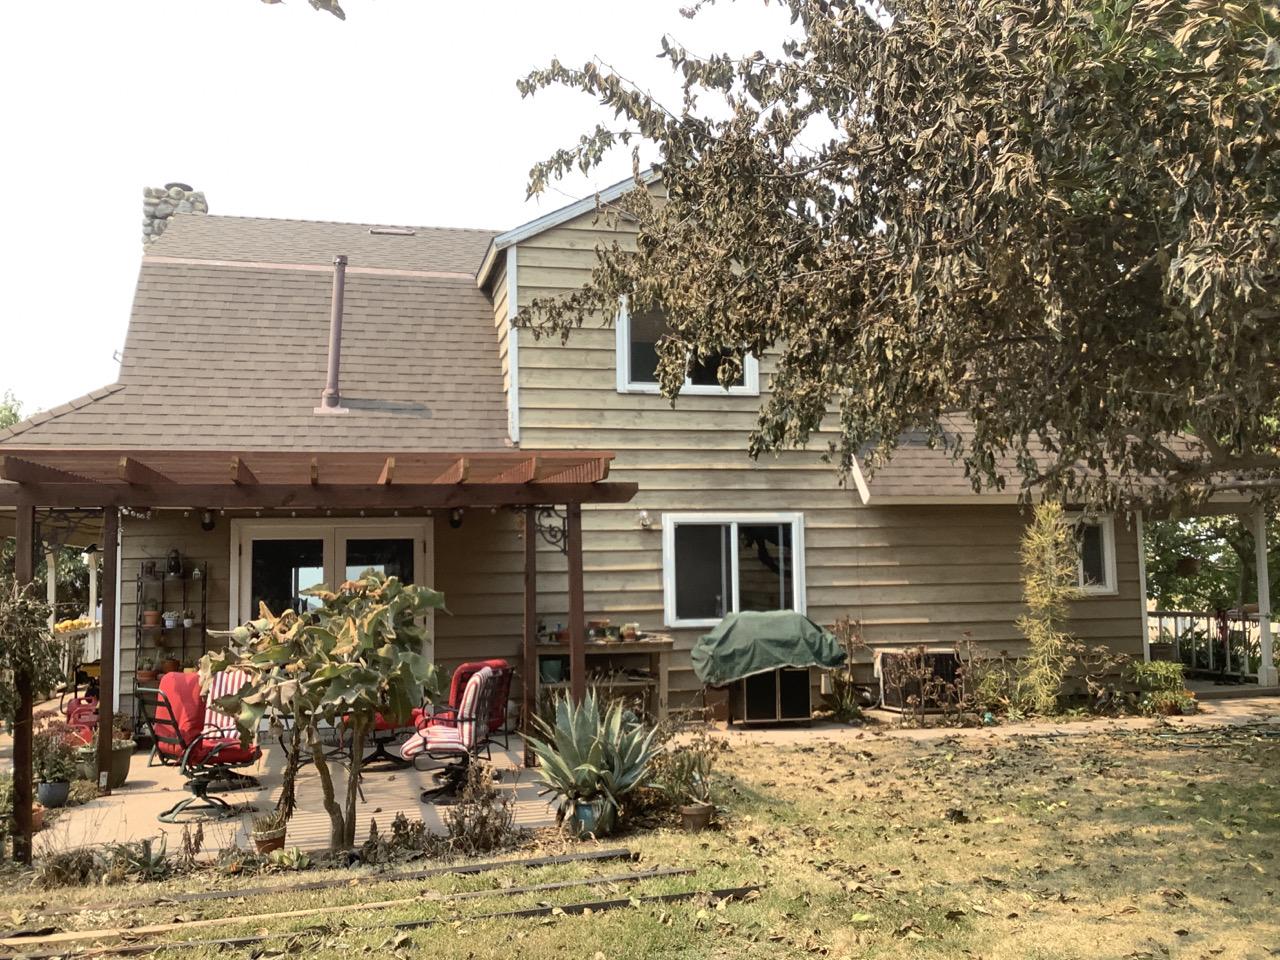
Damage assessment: no_damage